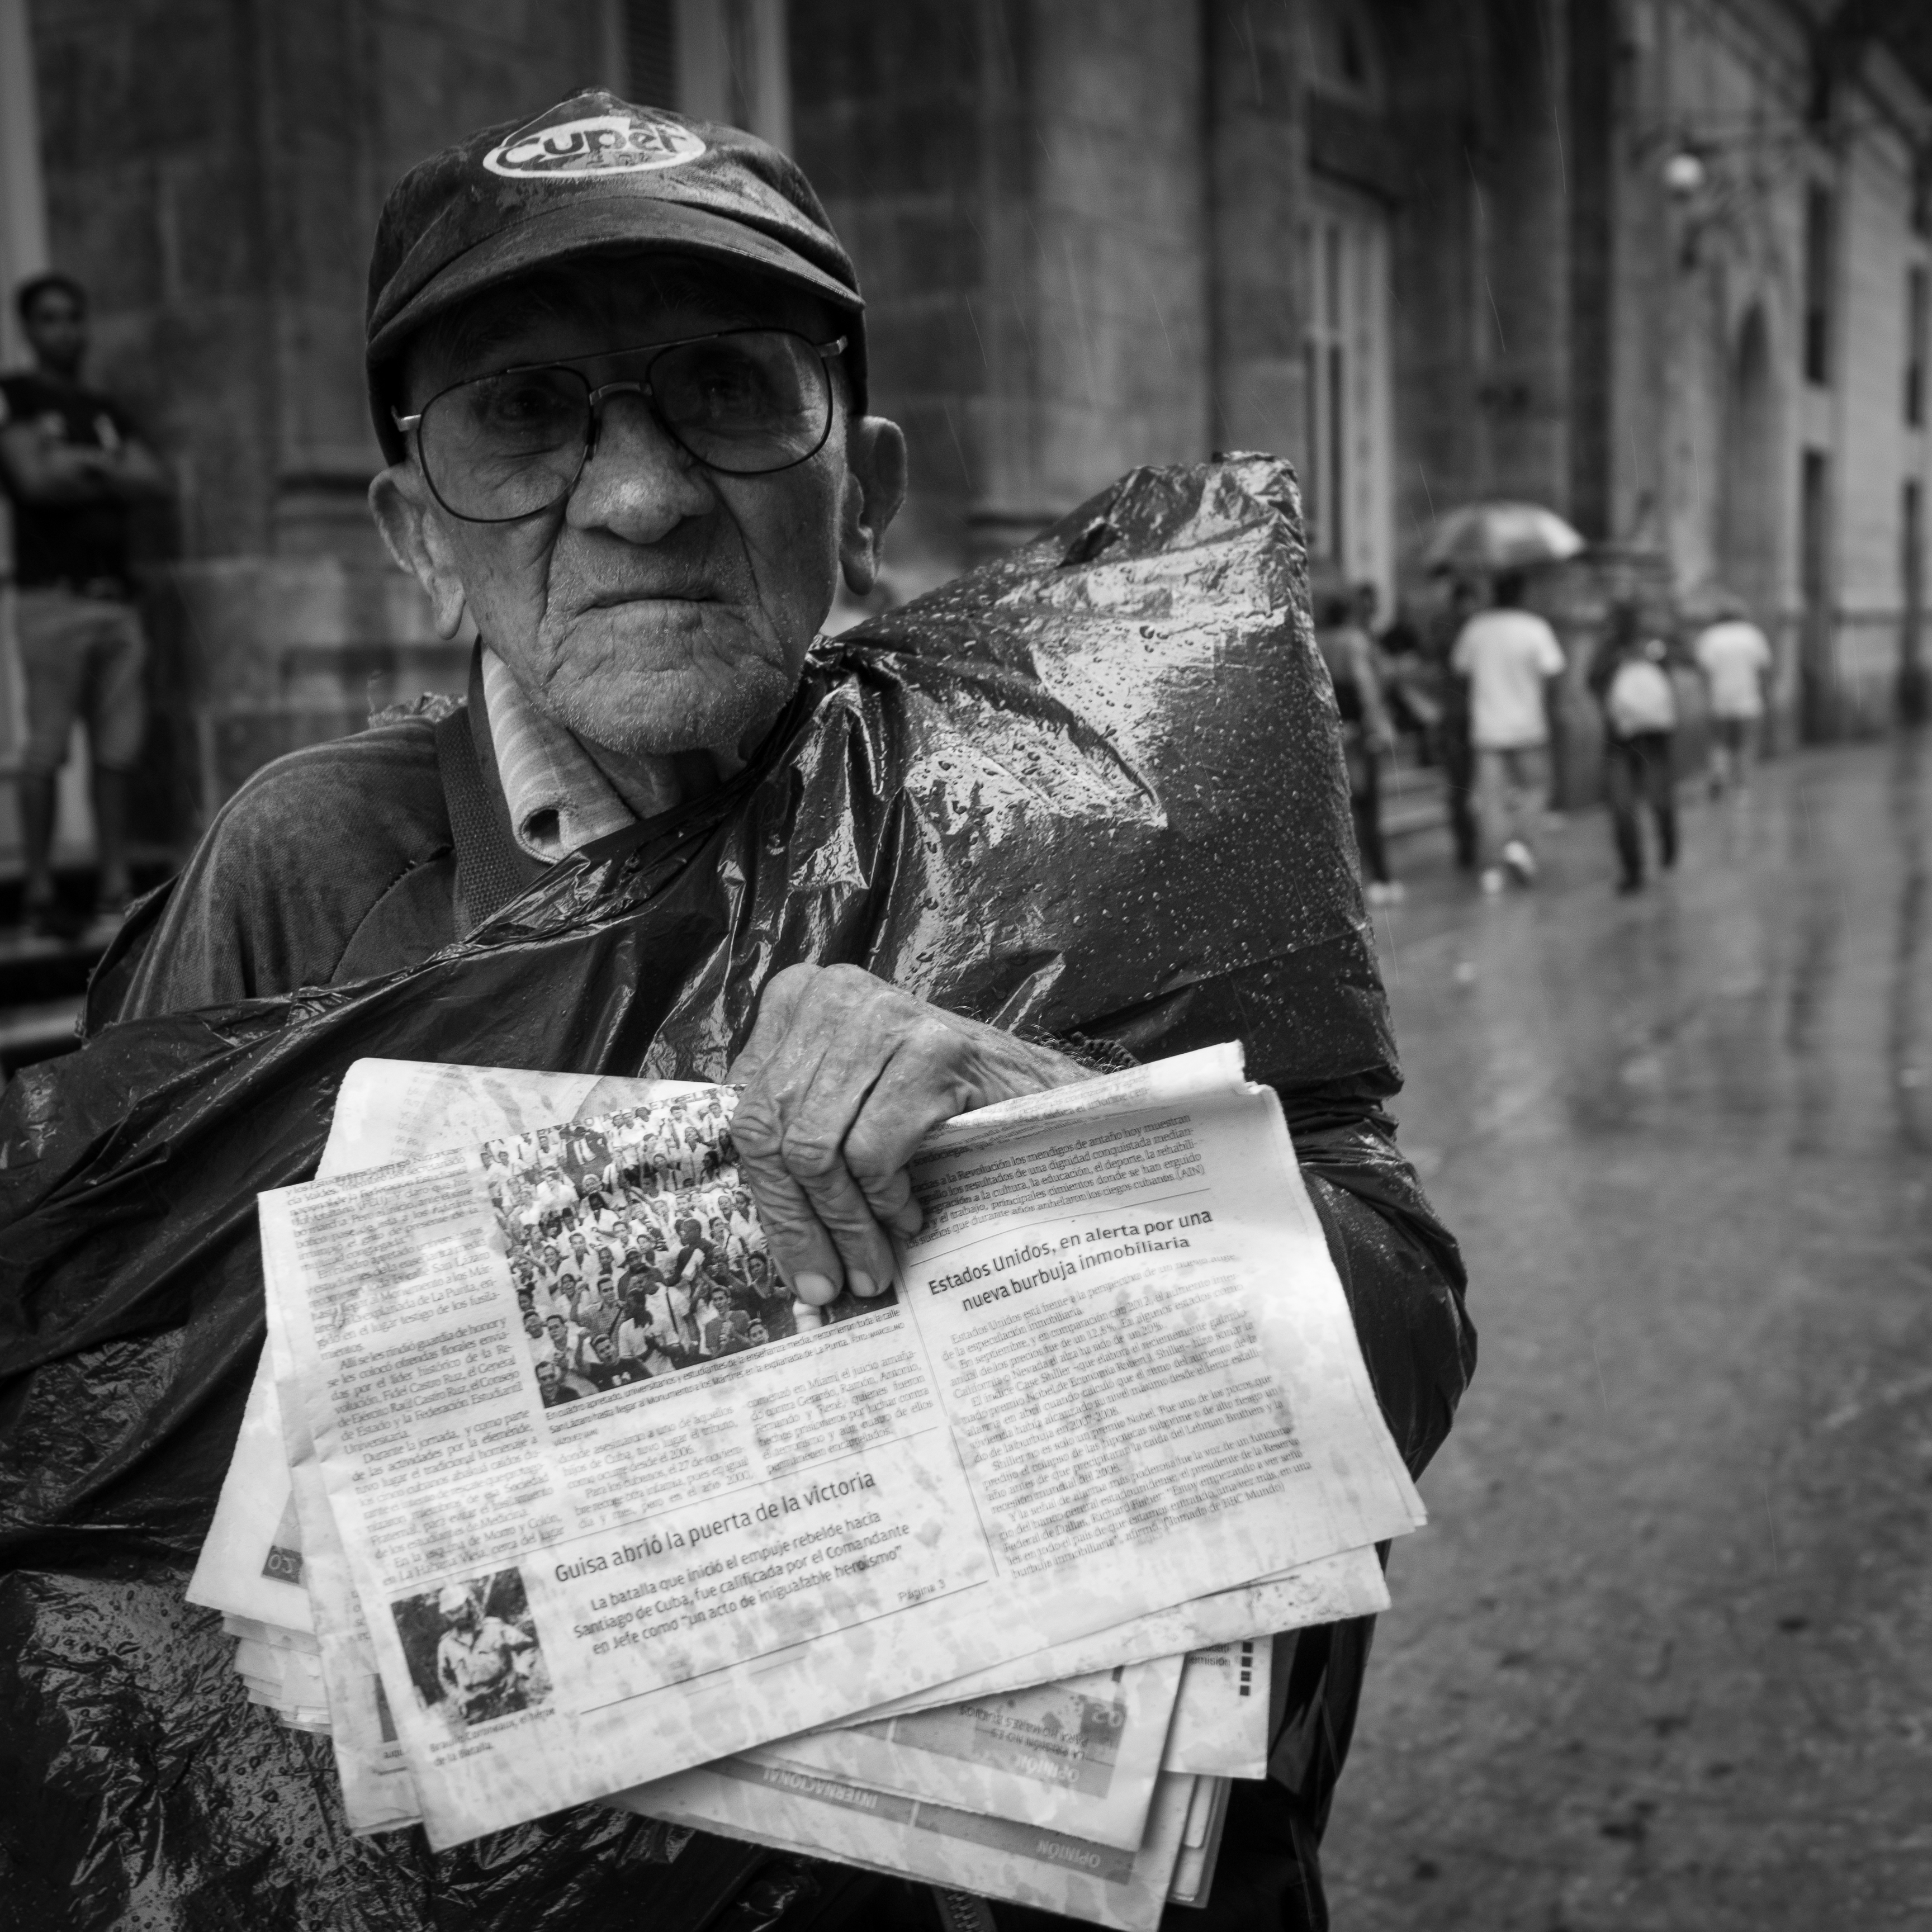
man, person, black and white, white, street, photography, ebook, training, black, monochrome, streetphotography, flickr, thomas, video, olympus, photograph, omd, fuji, leica, monochrom, leuthard, hcb, thomasleuthard, monochrome photography